Jesse Mogg

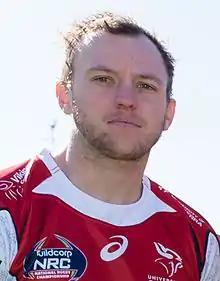
Mogg in 2014

Jesse Mogg (born 8 June 1989) is an Australian rugby union player who plays for the French Top 14 club Montpellier. His usual position is at full-back, though he can also play as a winger. Mogg previously played four seasons with the Brumbies in Super Rugby. He was capped for the Australian national team in 2013.